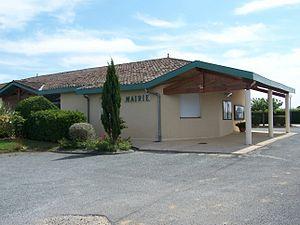
Mairie de Loupiac-de-la-Réole (Gironde, France)
Loupiac-de-la-Réole est une commune du Sud-Ouest de la France, située dans le département de la Gironde.